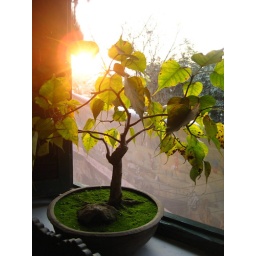
A little tree found in a cute little gallery space in Nepal